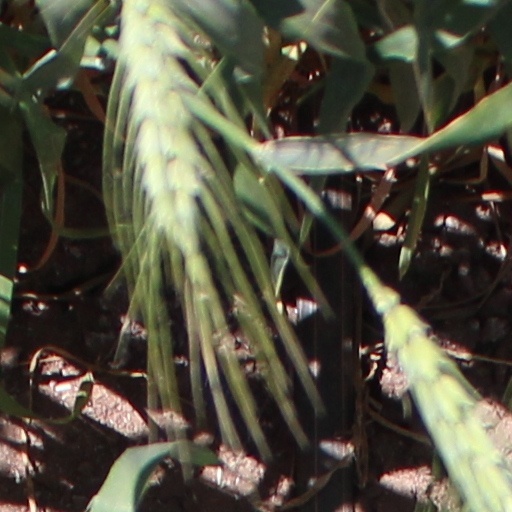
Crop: wheat